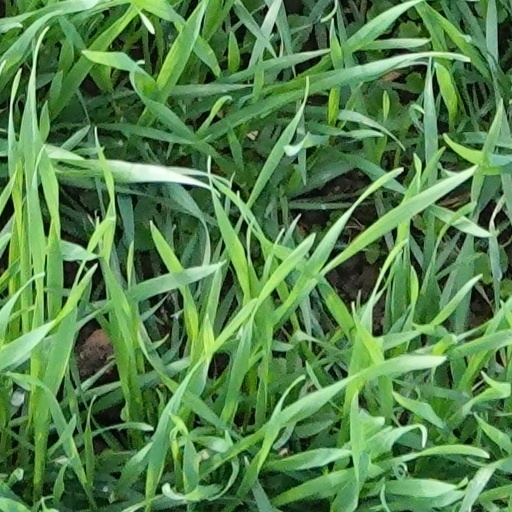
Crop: wheat